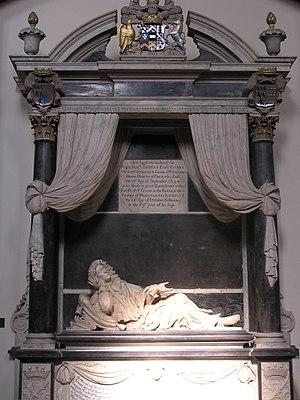
Thomas Savage, 3ᵉ comte Rivers était un pair anglais.